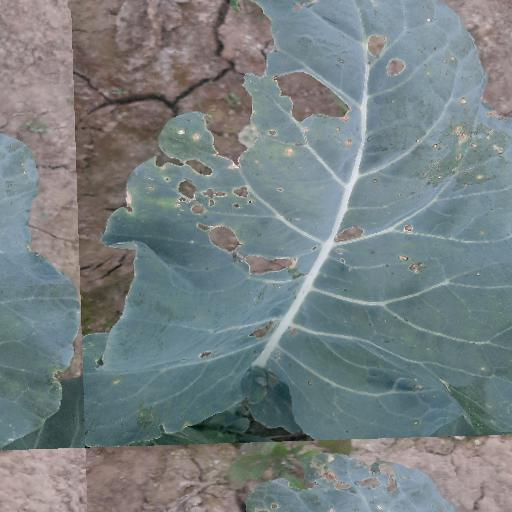
Label: Black Rot